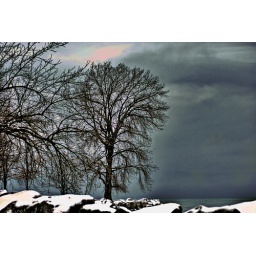
evanston tree and rocks near lakeshore 1-1c full